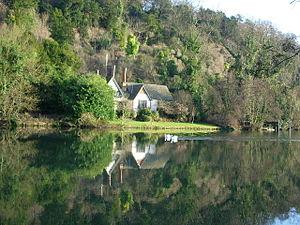
John Dennis Profumo, surnommé Jack Profumo, est un homme politique britannique.
L'affaire Profumo est un scandale politique qui éclate au Royaume-Uni en 1963.